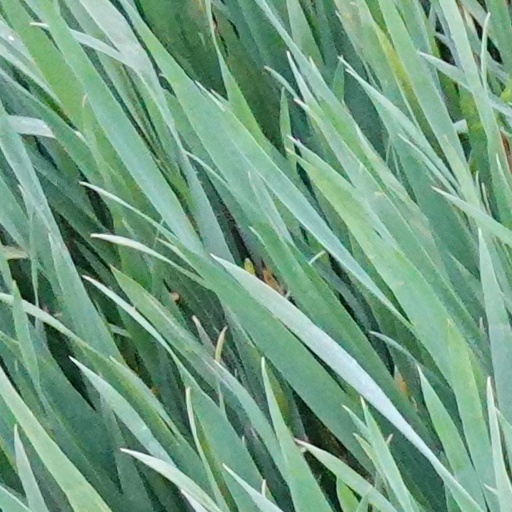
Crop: wheat